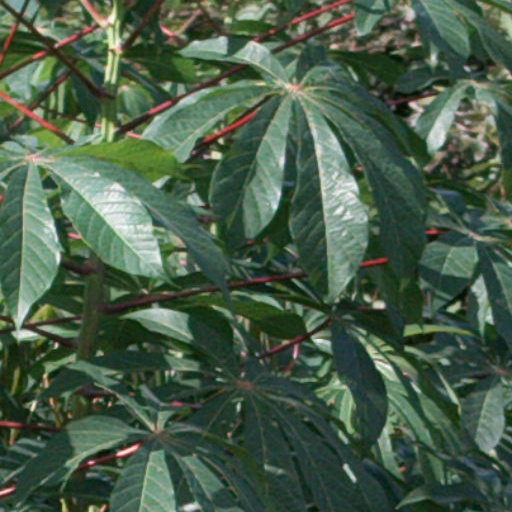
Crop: cassava